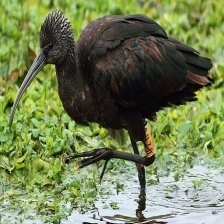
Species: GLOSSY IBIS
Scientific name: PLEGADIS FALCINELLUS